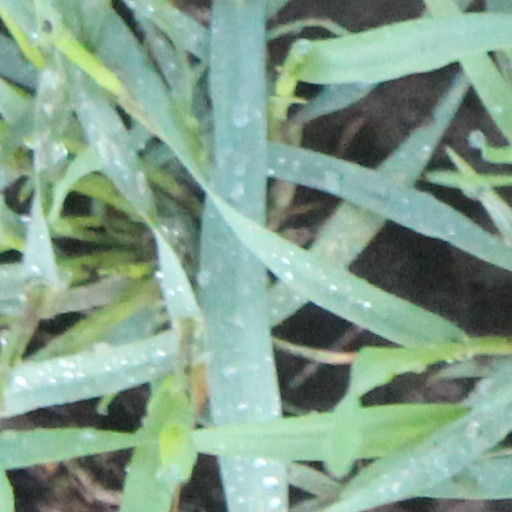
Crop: wheat